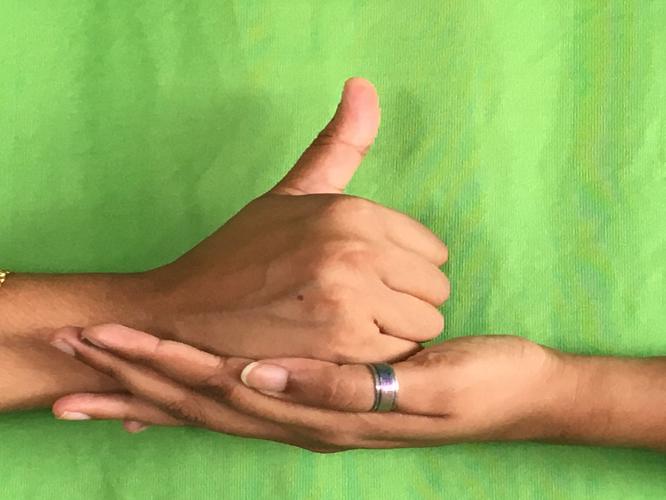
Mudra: Shivalinga
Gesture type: double_hand